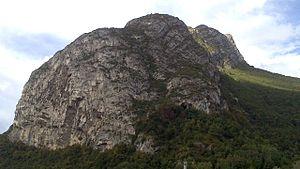
Néron
Le Néron est un sommet du département français de l'Isère culminant à 1 299 mètres d'altitude dans le massif de la Chartreuse, dans les Alpes. Parfois appelé Casque du Néron au XIXᵉ siècle en raison de sa forme, son nom signifierait littéralement « le noir » et n'a de rapport ni avec l'empereur romain ni avec l'existence d'un poste antique à vocation de vigie et de refuge dans sa partie méridionale. La montagne a la forme d'une coque de bateau renversée avec une arête principale orientée du nord au sud très prononcée et se compose essentiellement de calcaire urgonien. Son exposition lui vaut de posséder notamment une flore méditerranéenne, bien que celle-ci ait été fragilisée par l'incendie de l'été 2003 qui a ravagé toute sa partie supérieure. La montagne fait d'ailleurs partie du parc naturel régional de Chartreuse.